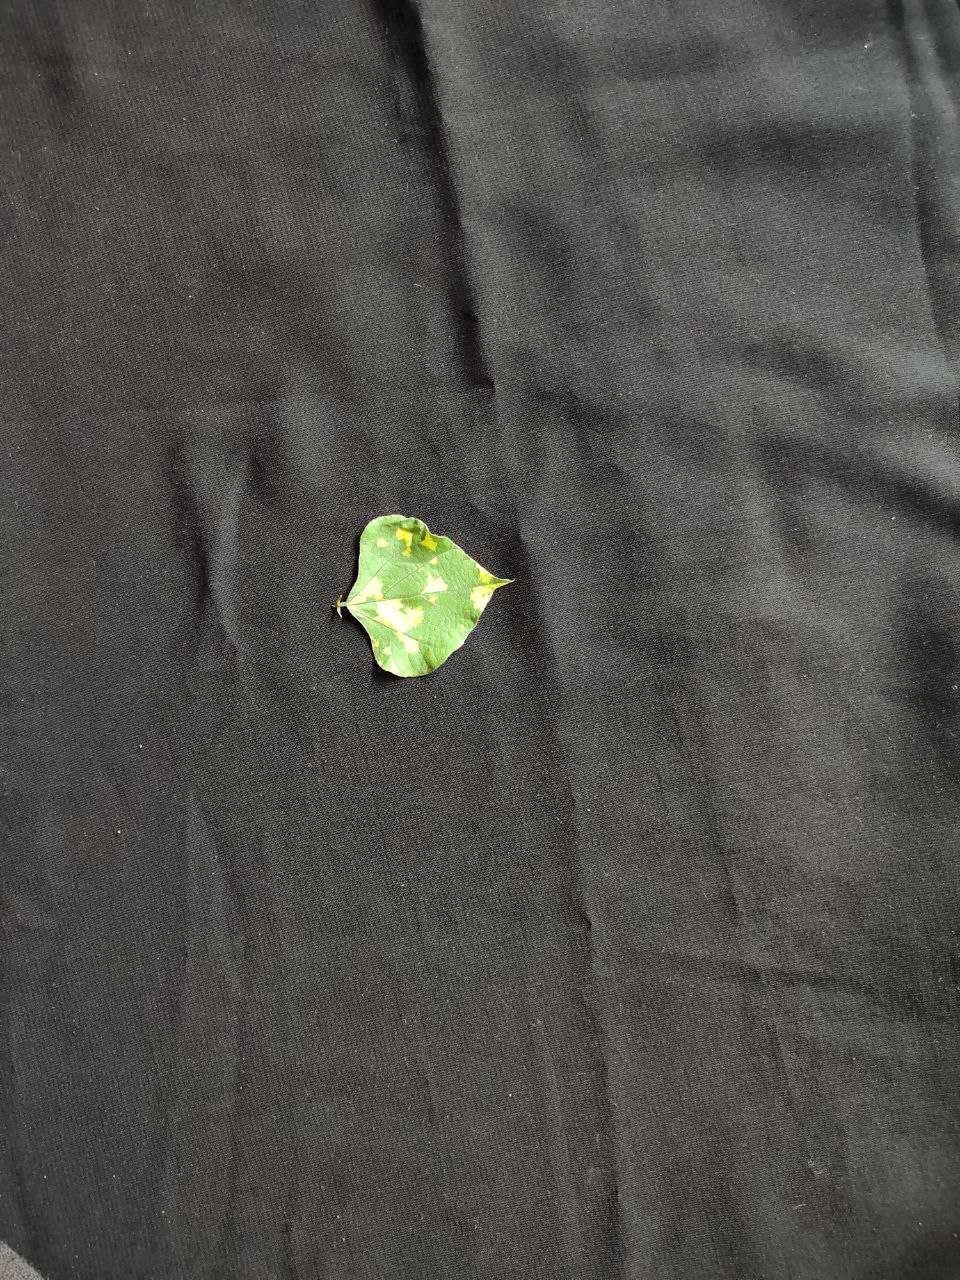
Crop: bean
Leaf condition: Mosaic Virus